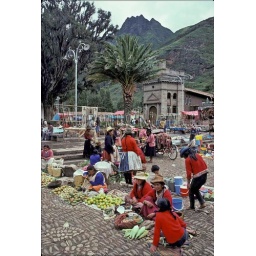
Peru, indian women selling their goods at a colorful market in pisaq, urubamba valley